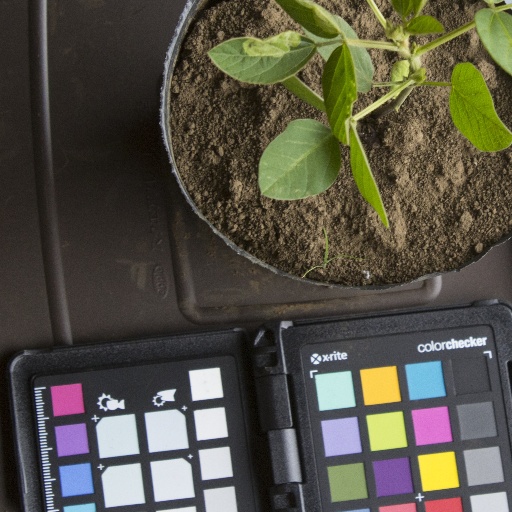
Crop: soybean